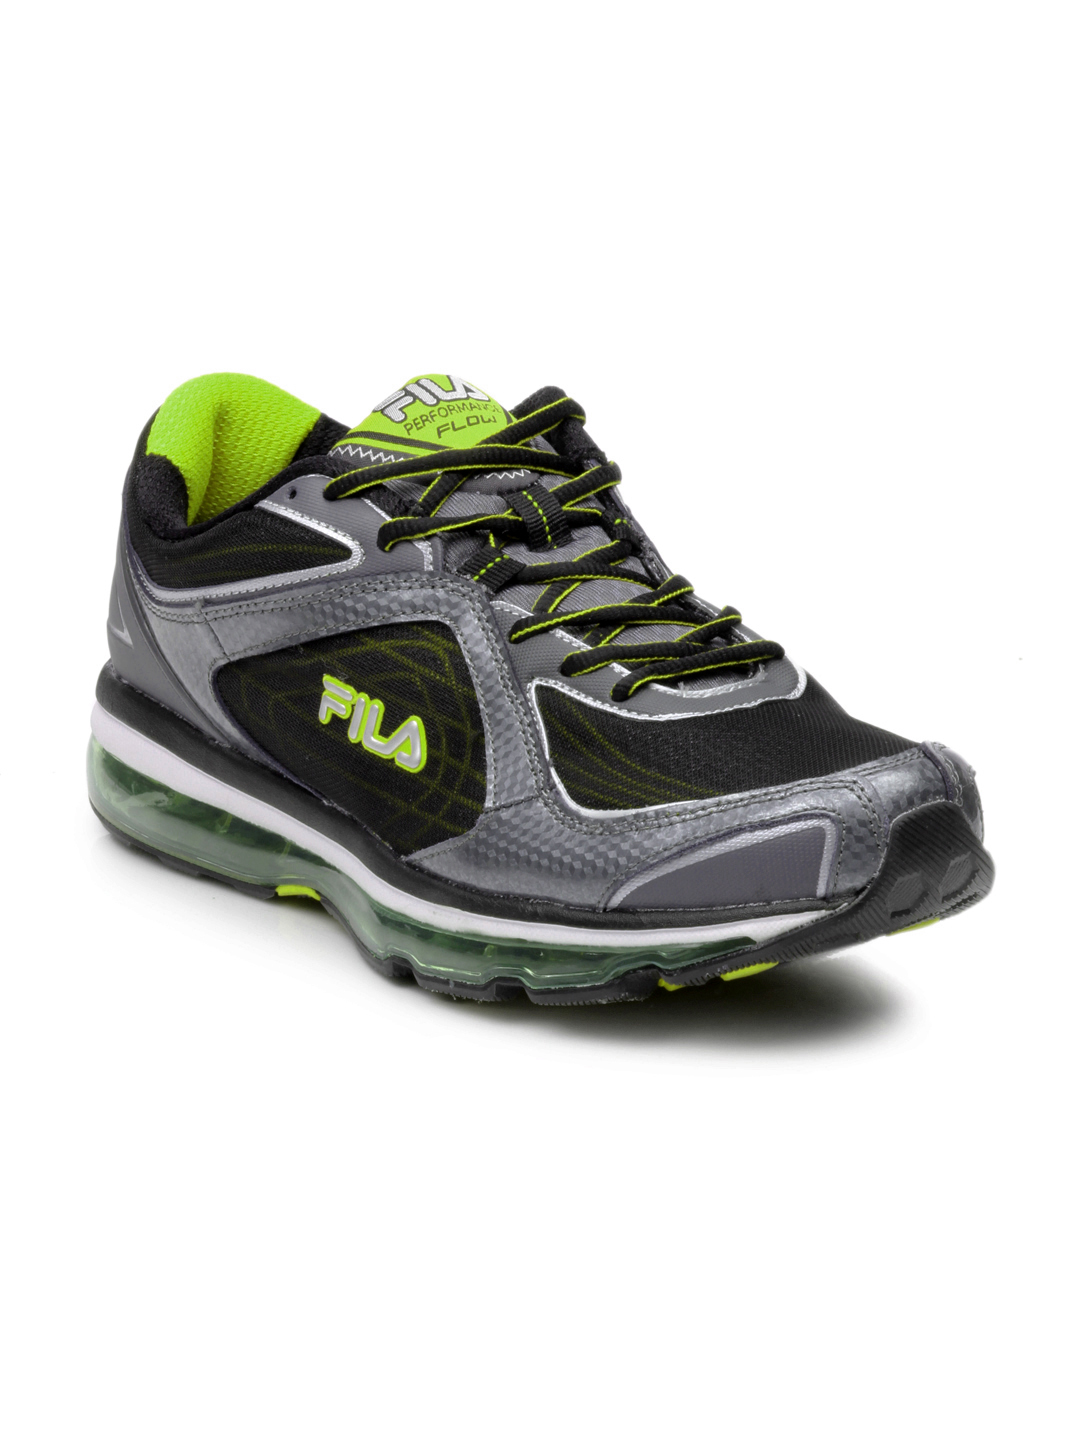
Fila Men Black Flow Verve Sports Shoes
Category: Footwear / Shoes / Sports Shoes
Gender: Men
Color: Black
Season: Summer 2012
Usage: Sports